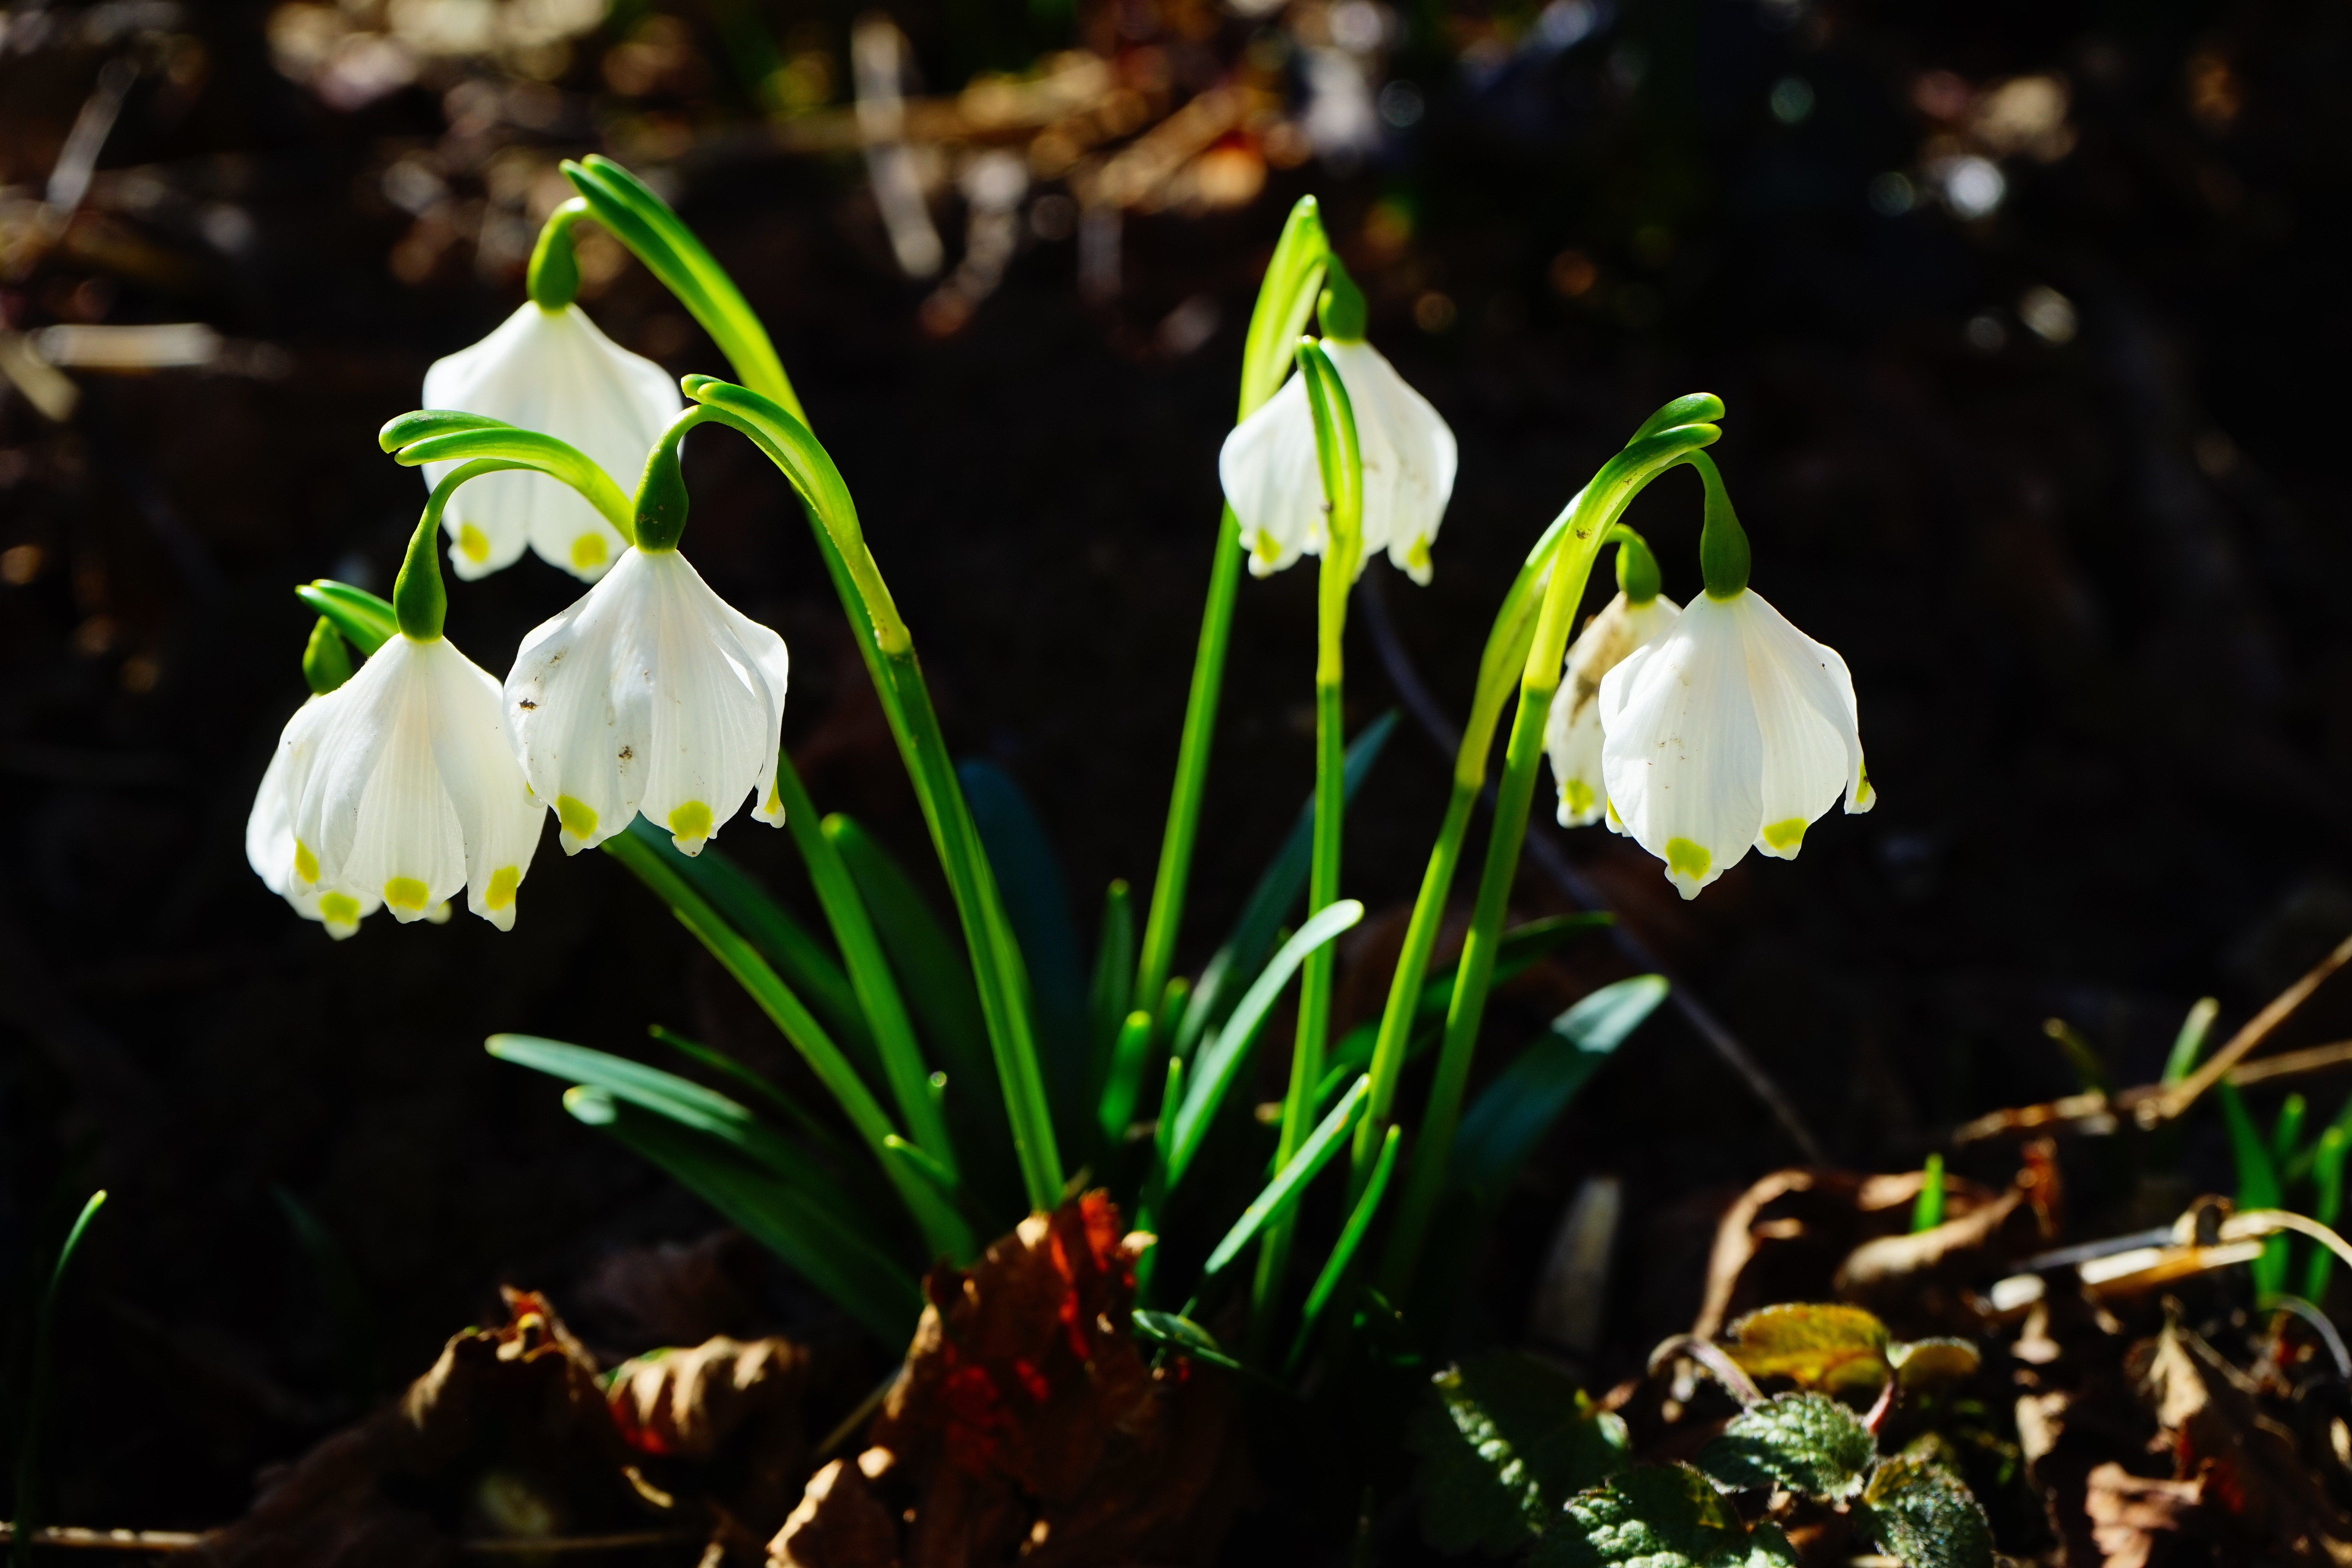
forest, blossom, plant, white, leaf, flower, bloom, bell, idyllic, spring, green, botany, flora, snowflake, wildflower, stalk, beautiful, snowdrop, spring flower, galanthus, macro photography, flowering plant, forest flower, zwiebelpflanze, leucojum, amaryllidaceae, fruehlingsknotenblume, great snowdrops, land plant, fawn lily, spring knotenblume, maerzgloeckchen, leucojum vernum